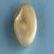
Maize quality: Good